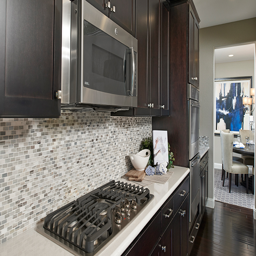
kitchen of the floor plan